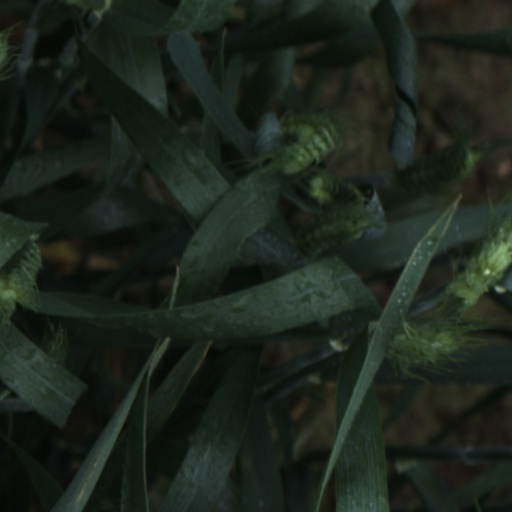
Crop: wheat